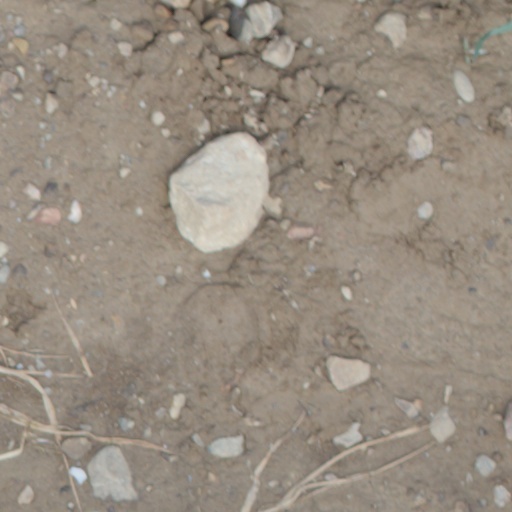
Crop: wheat